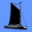
Label: ship